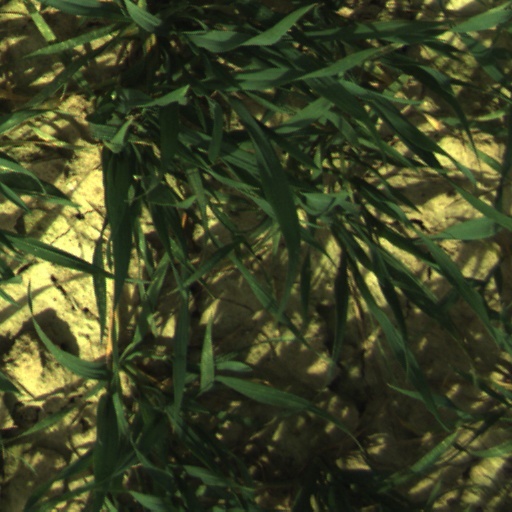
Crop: wheat